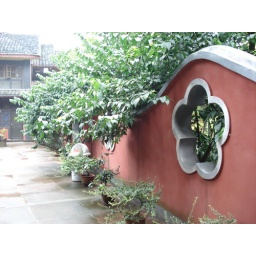
a flower wall in Baoguo Temple, Mt. E'mei. Sichuan, China.